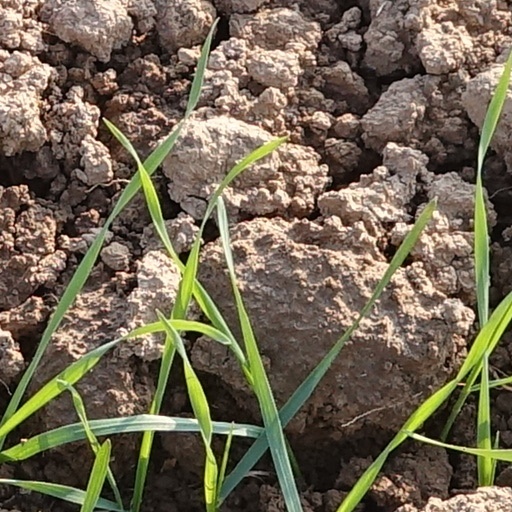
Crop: wheat